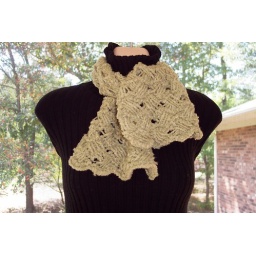
This is another criss cross scarf. Used up some moss green sitting in my stash...makes a cute little scarfette.